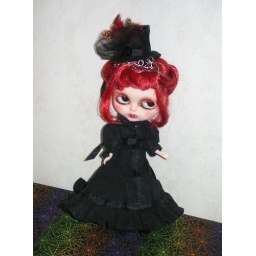
Serafina models gorgeous black Victorian style dress by Darling Dolly, and hat by me.